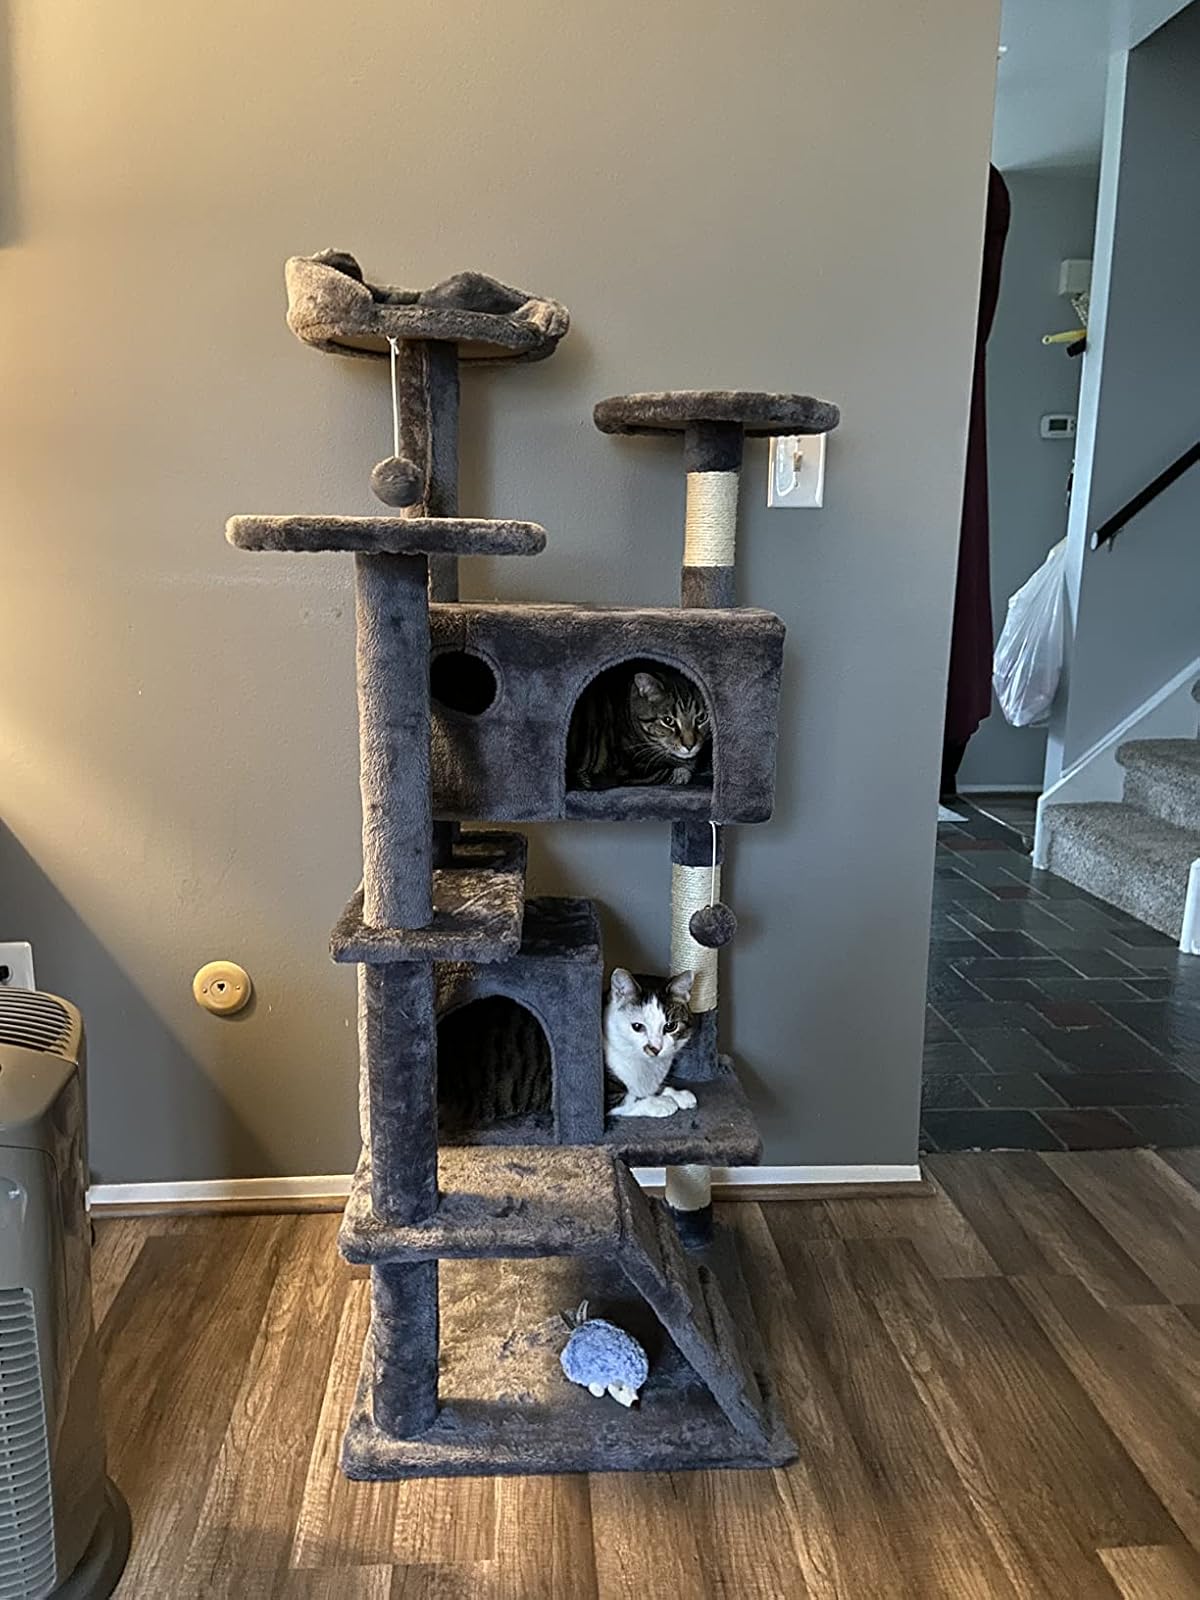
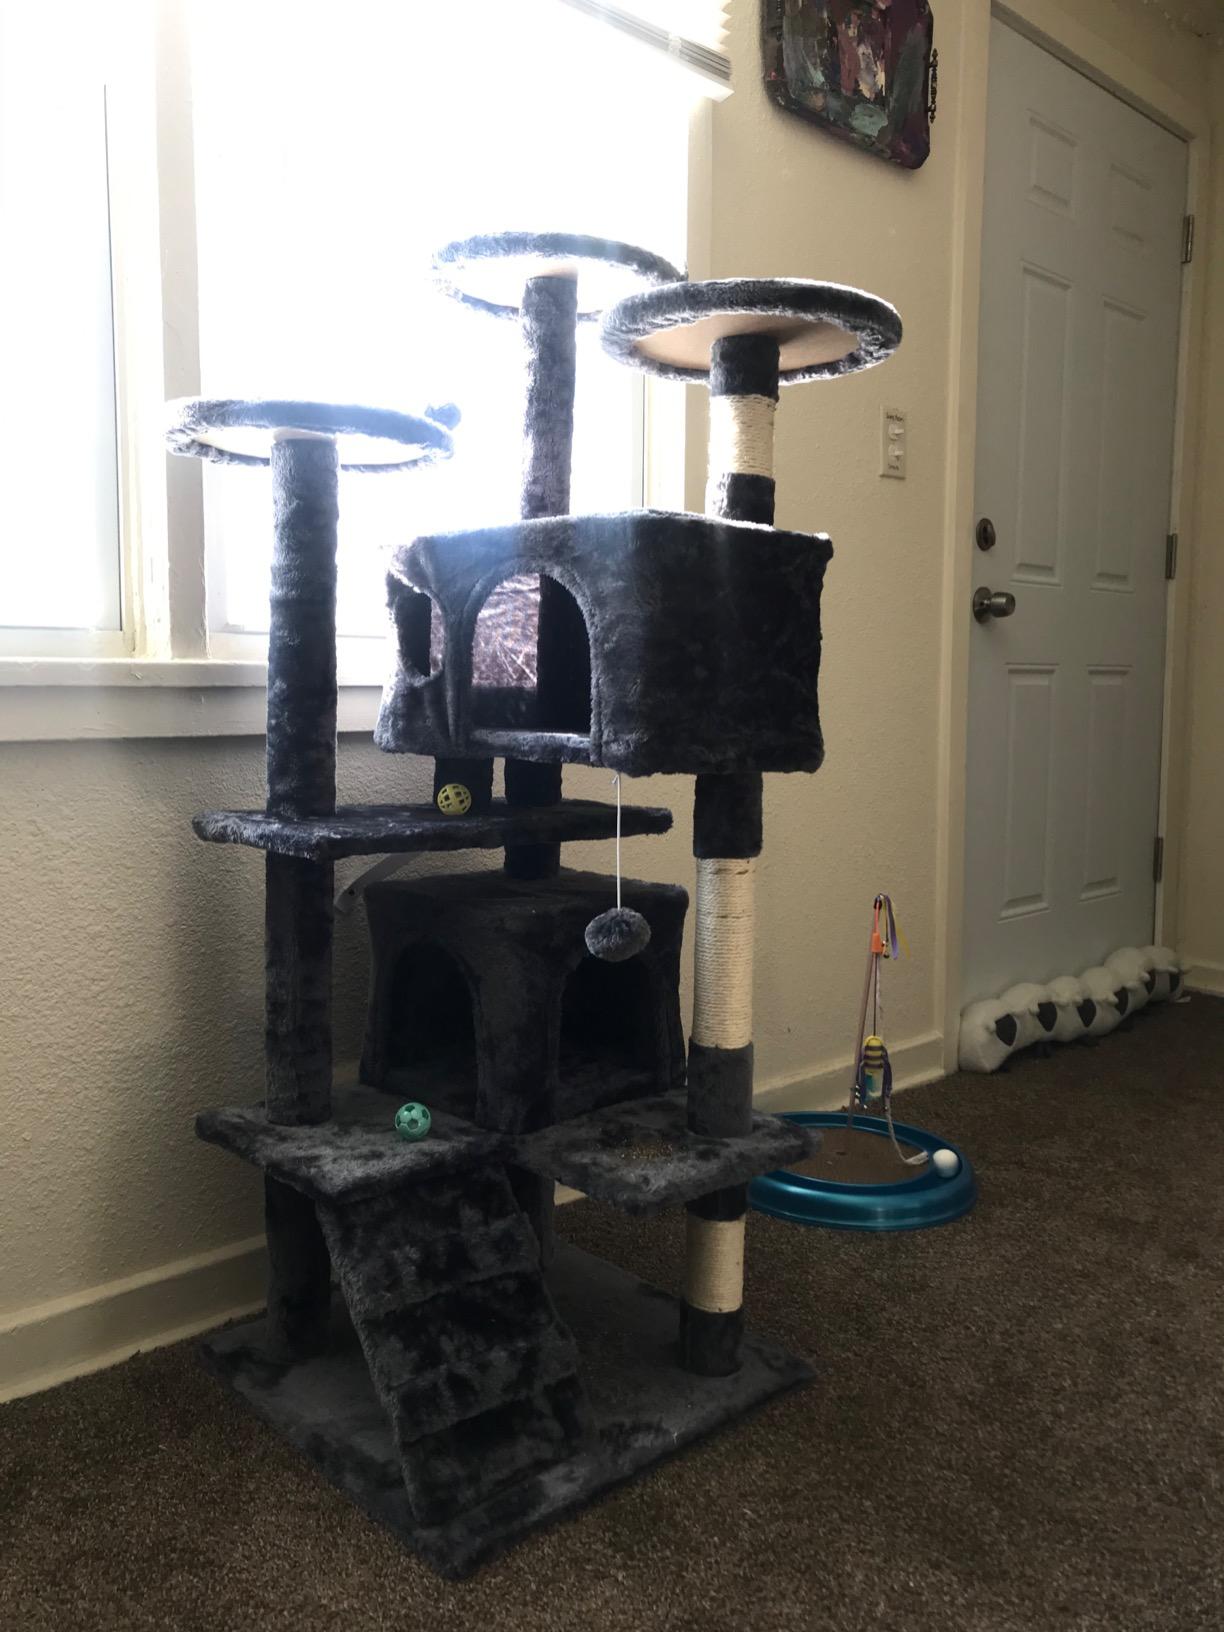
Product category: items_cat tree
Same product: yes